Battle of Nasiriyah

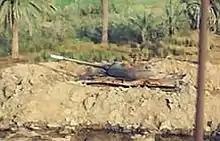
Iraqi Type 69-QM tank destroyed near Nasiriyah hospital

As the convoy turned left on to Highway 16, at about 07:00, it began to receive sporadic small arms fire, the source and direction of which could not be determined. The ambush was unlikely to have been set up in advance, because the Iraqis did not know which course the convoy would take. In the resulting chaos, the 507th became divided into three smaller groups as it attempted to move south, out of Nasiriyah. The first element of the convoy (known in the official U.S. Army report as Group 1) made it through unscathed, and continued south to meet up with the Marines. Group 2 also made it through the kill zone, although their vehicles were badly damaged and had to be abandoned. Group 3 encountered road barriers and was defeated.